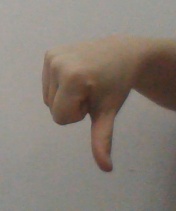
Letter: waw